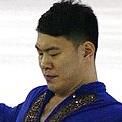
Age: 29